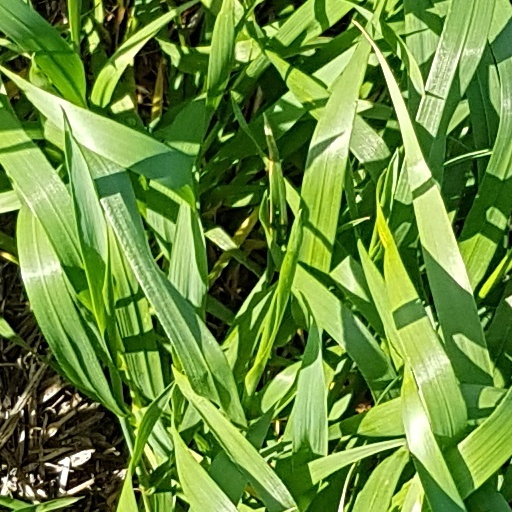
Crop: wheat